Cash carrier

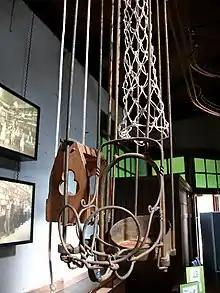
Cash ball system at the Up-To-Date Store

Cash carriers were used in shops and department stores to carry customers' payments from the sales assistant to the cashier and to carry the change and receipt back again. The benefits of a "centralised" cash system were that it could be more closely supervised by management, there was less opportunity for pilfering (as change would be counted both by the cashier and by the sales assistant), and it freed up the assistant to attend to the customer and perhaps make further or better sales.